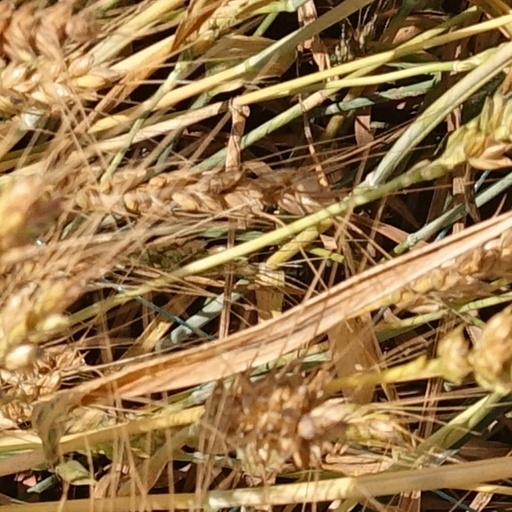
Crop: wheat